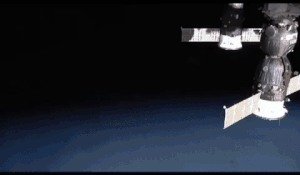
ISS station spatiale internation timelapse livestream cam 1 HD 2018 03 21 30min &lt
Une station spatiale, dans le domaine de l'astronautique, est une installation spatiale en orbite ou déposée sur un astre, ne disposant pas de moyens de propulsion autonomes ou ne disposant que de moyens de propulsion réduits, et destinée à assurer une ou plusieurs missions déterminées avec une certaine permanence.